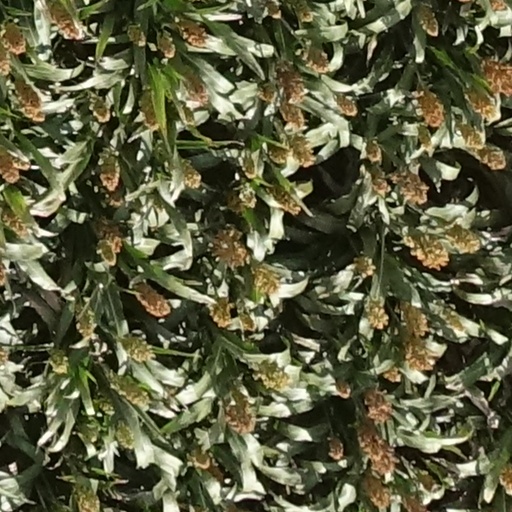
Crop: sorghum